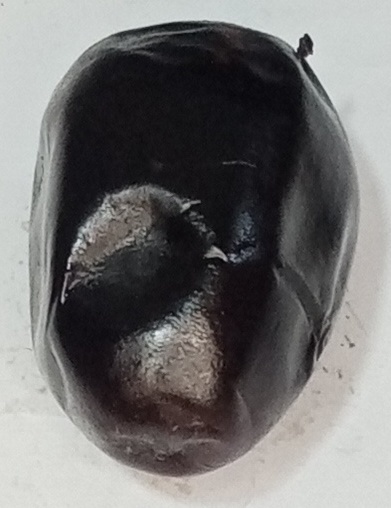
Variety: kupro
Size: large
Grade: grade-1